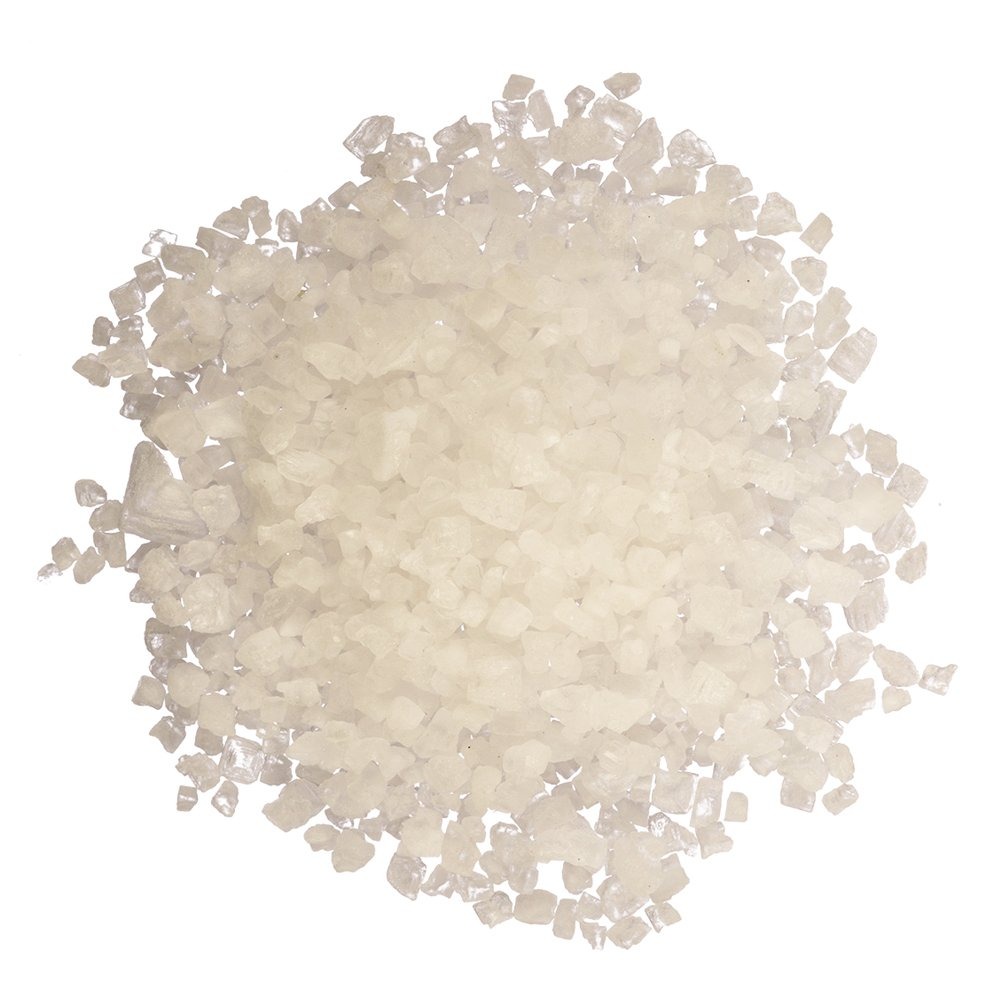
Item Name: Coarse Sea Salt Bulk Food Grade by Its Delish, (10 lbs)
Bullet Point 1: Premium quality coarse Sea Salt
Bullet Point 2: Variety Pack 1 lb 2 lbs 5 lbs 10 lbs Bulk bag Its Delish brand
Bullet Point 3: Food grade - perfect for steaks and french fries etc.
Bullet Point 4: Great for any purpose use
Bullet Point 5: Certified Kosher OU Packaged in the USA
Product Description: High quality coarsely ground sea salt. <p></p>It's Delish was established in 1992 and is located in North Hollywood, California. It's Delish is a food manufacturer and distributor who produces over 500 gourmet food products including licorice, sour belts, taffies, caramels, Jordan almonds, chocolates, nuts, fruits, trail mixes, spices, and the spice blends. It's Delish also produces organics and all natural products. We give you the opportunity to order from the factory direct!<p></p>It’s Delish! prides itself on the four pillars that are at the foundation of everything we do.<p></p>Innovation Quality Value Service
Value: 160.0
Unit: Ounce

Price: 39.99